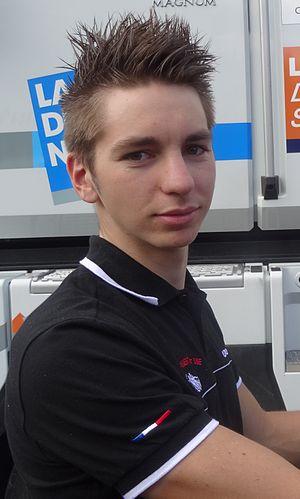
Reportage photographique réalisé le vendredi 23 mai 2014 à l'occasion du départ de la première étape du Paris-Arras Tour 2014 à Lens, Pas-de-Calais, Nord-Pas-de-Calais, France. Depicted person: Anthony Turgis
Anthony Turgis, né le 16 mai 1994 à Bourg-la-Reine, est un coureur cycliste français membre de l'équipe Total Direct Énergie.